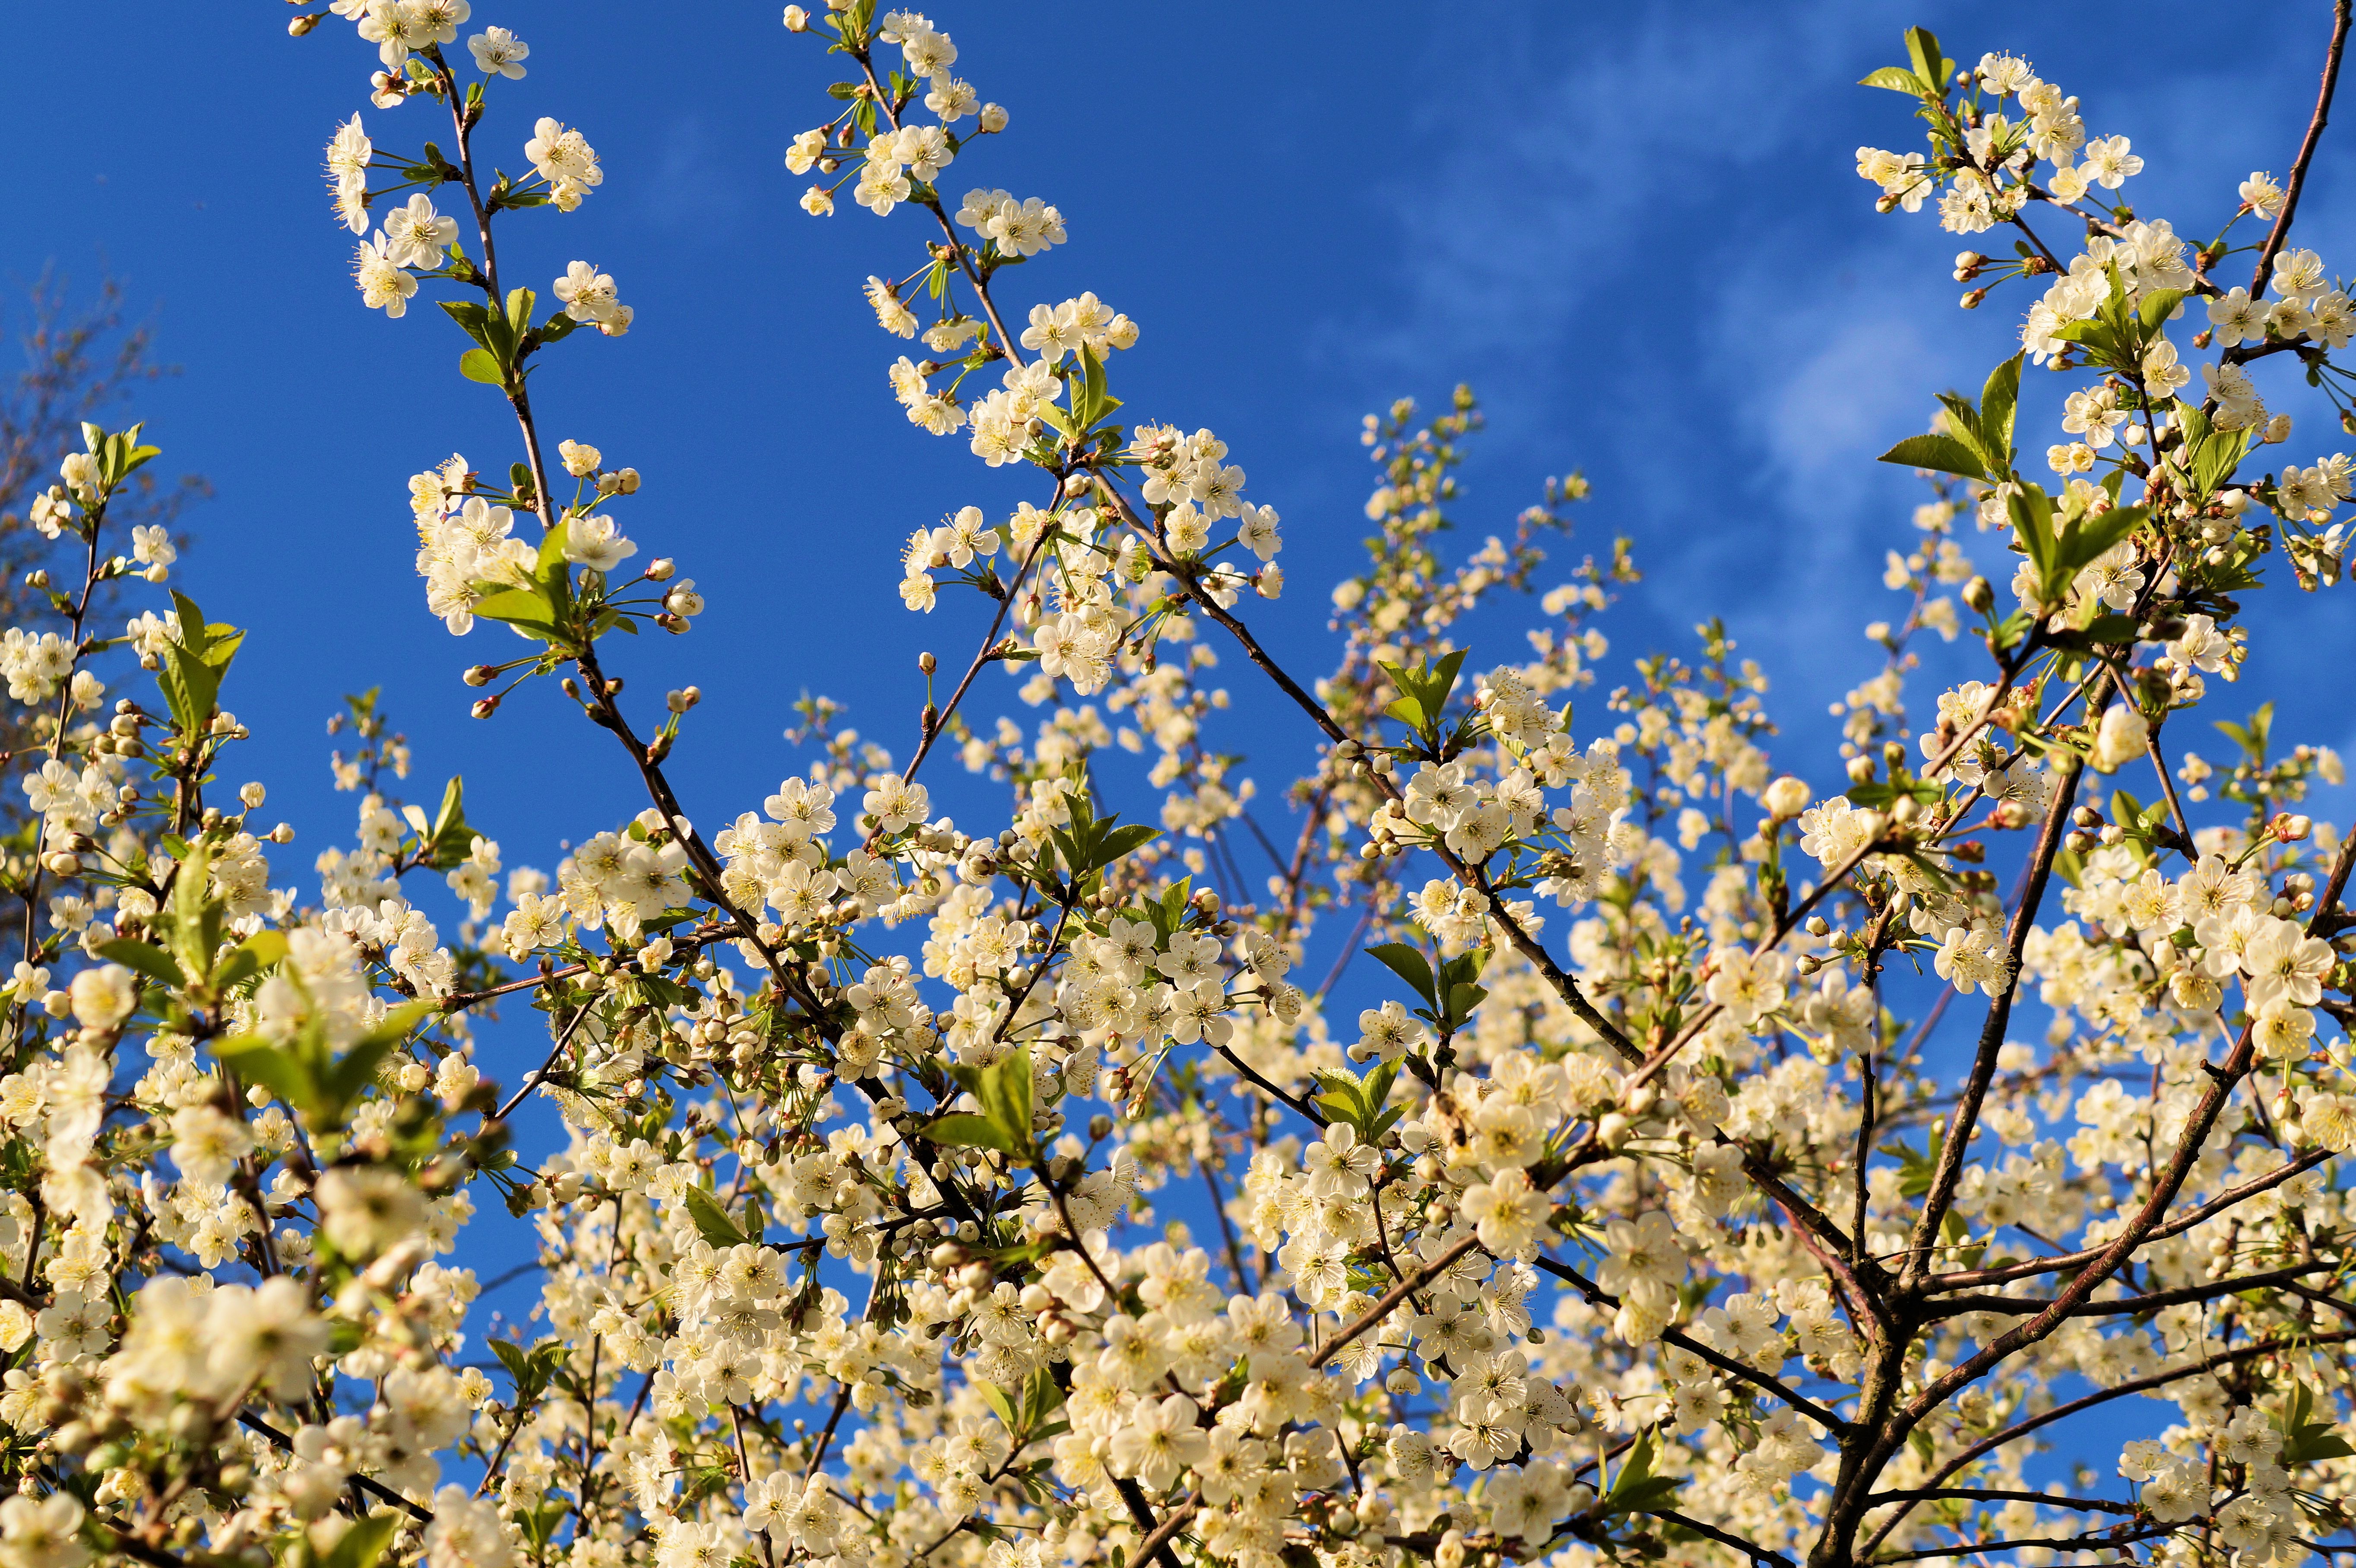
tree, nature, branch, blossom, plant, sky, meadow, flower, bloom, spring, produce, botany, flora, wildflower, shrub, beautiful, pretty, flowering plant, bird cherry, prunus avium, blossom branches, land plant